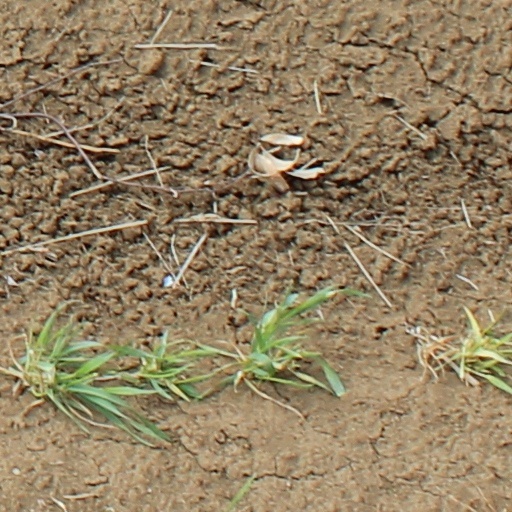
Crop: wheat